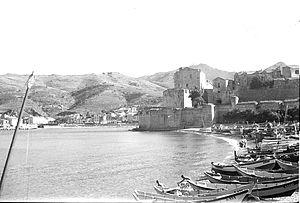
Cette photographie en noir et blanc de Collioure prise durant l’ été de l’ année 1950 présente un intérêt car elle témoigne de l’ évolution et de certaines transformations importantes qui ont eu lieu dans cette ville des Pyrénées Orientales. En 1950, la plage Boramar n’ était pas encore devenue une plage de plaisance consacrée à la baignade. Elle accueillait toujours le reste des bateaux de pêche destinés à une activité qui fut fleurissante à Collioure mais qui était désormais en déclin à cause des nouvelles techniques de pêche
La barque catalane, ou simplement catalane, est un bateau de pêche traditionnel, à voiles ou rames, puis à moteur qui était utilisé le long de la côte occidentale de la Méditerranée principalement au début du XXᵉ siècle.
Une bette est une barque de pêche côtière traditionnelle à fond plat, emblématique du Golfe du Lion en mer Méditerranée, des étang de Berre, aux étang de Leucate, et des environs de Marseille... Variante des pointus, mourre de pouar, barquette marseillaise, et barque catalane..., elles sont propulsées par rame, perche, voile latine, et moteurs Baudouin.
Collioure est une commune française située sur le littoral méditerranéen du département des Pyrénées-Orientales.